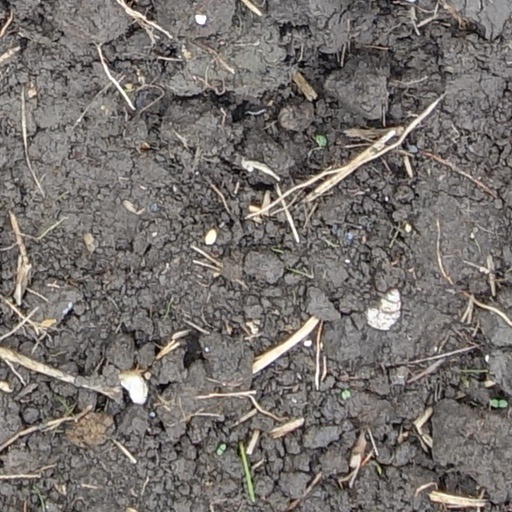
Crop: wheat